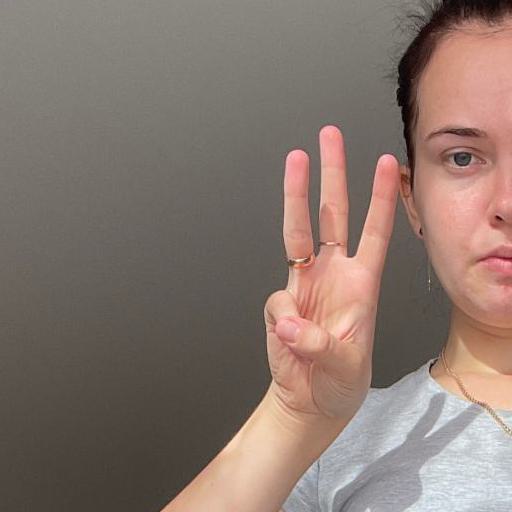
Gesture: three